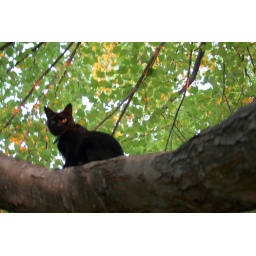
A sunbeam through the leaves caught this cat just right. The cat was visiting the tree in my front yard.